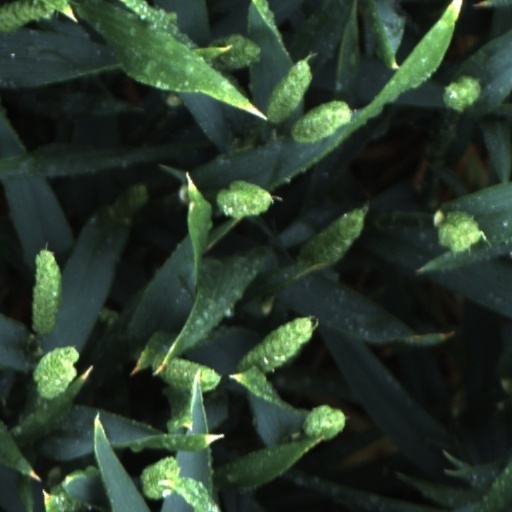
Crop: wheat